Lakshmi Hebbalkar

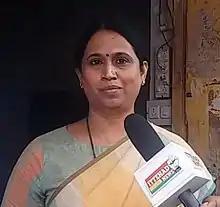
Hebbalkar in 2020

Lakshmi Ravindra Hebbalkar (born 28 May 1975) is an Indian politician from Karnataka. She is currently serving as the Minister of Women and Child Development, and Disabled and Senior Citizens Empowerment in the Government of Karnataka. As a member of the Indian National Congress, she is an elected member of the Karnataka Legislative Assembly from Belagavi Rural.